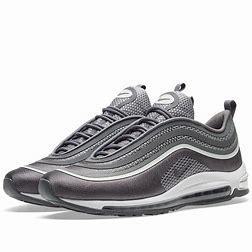
Brand: Nike
Model: Air Max 97 Ultra 17